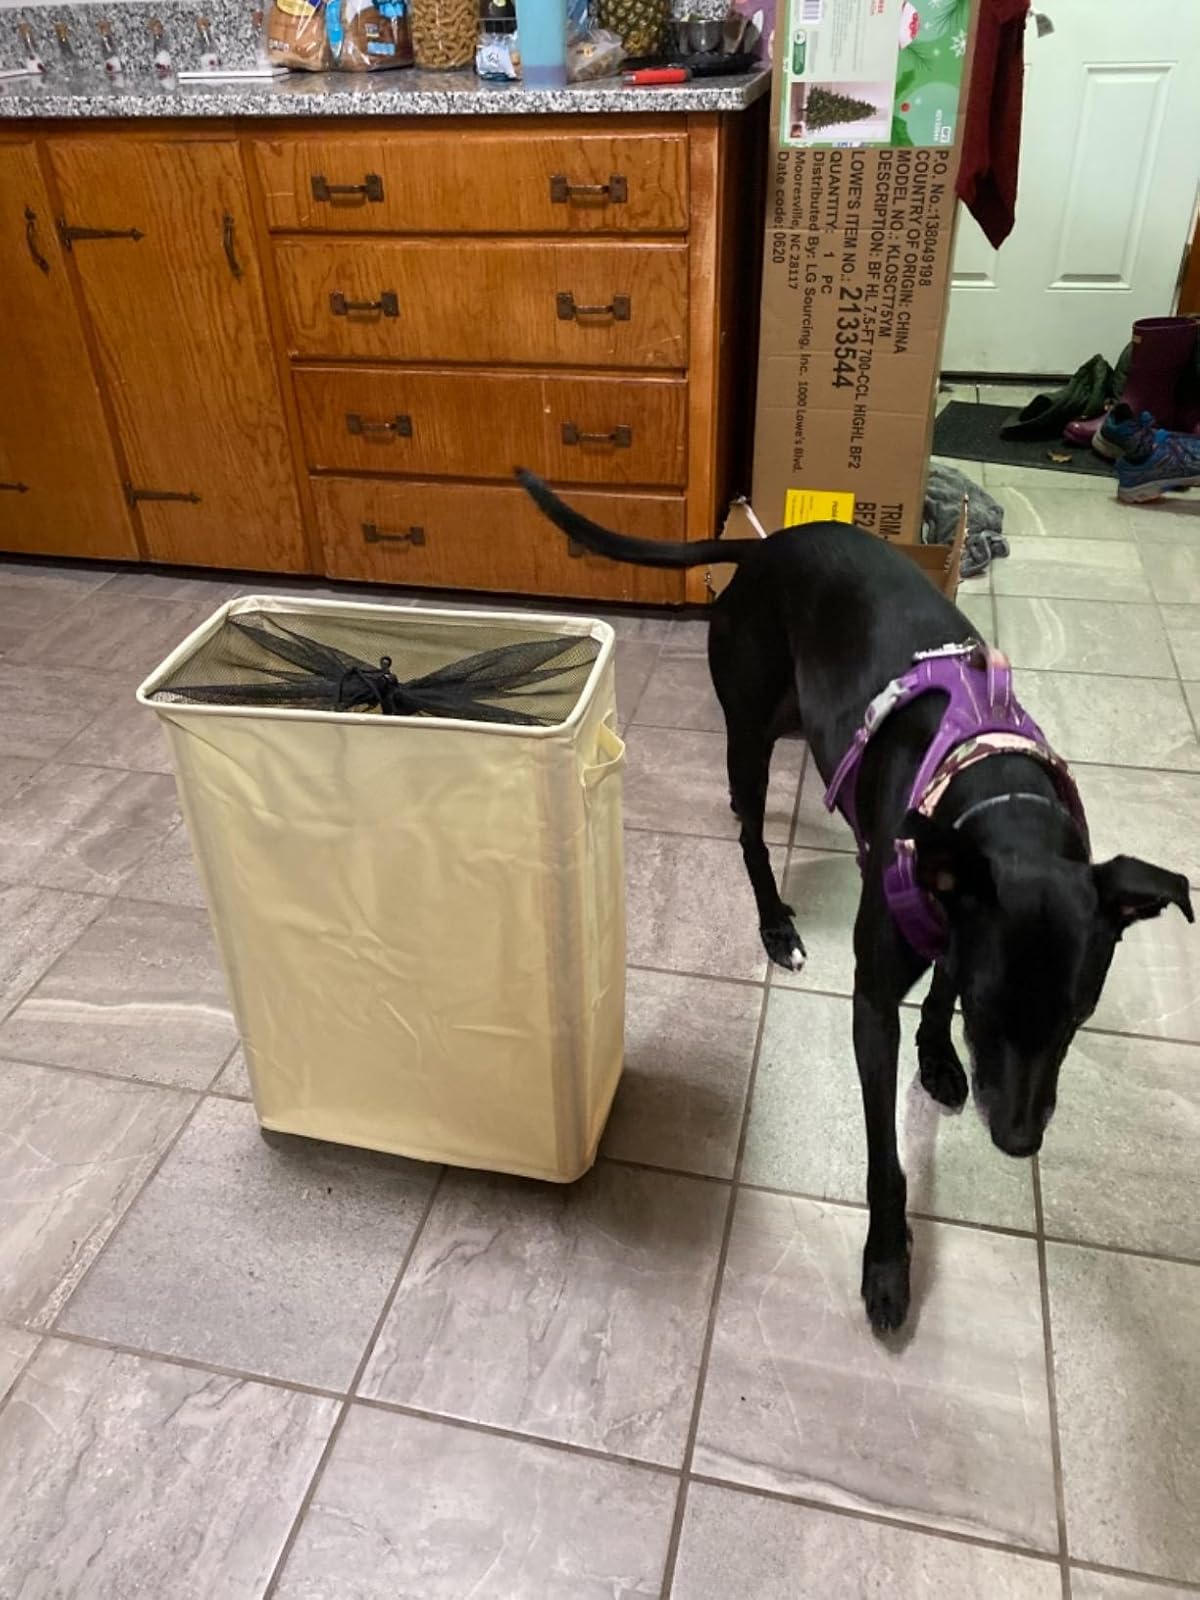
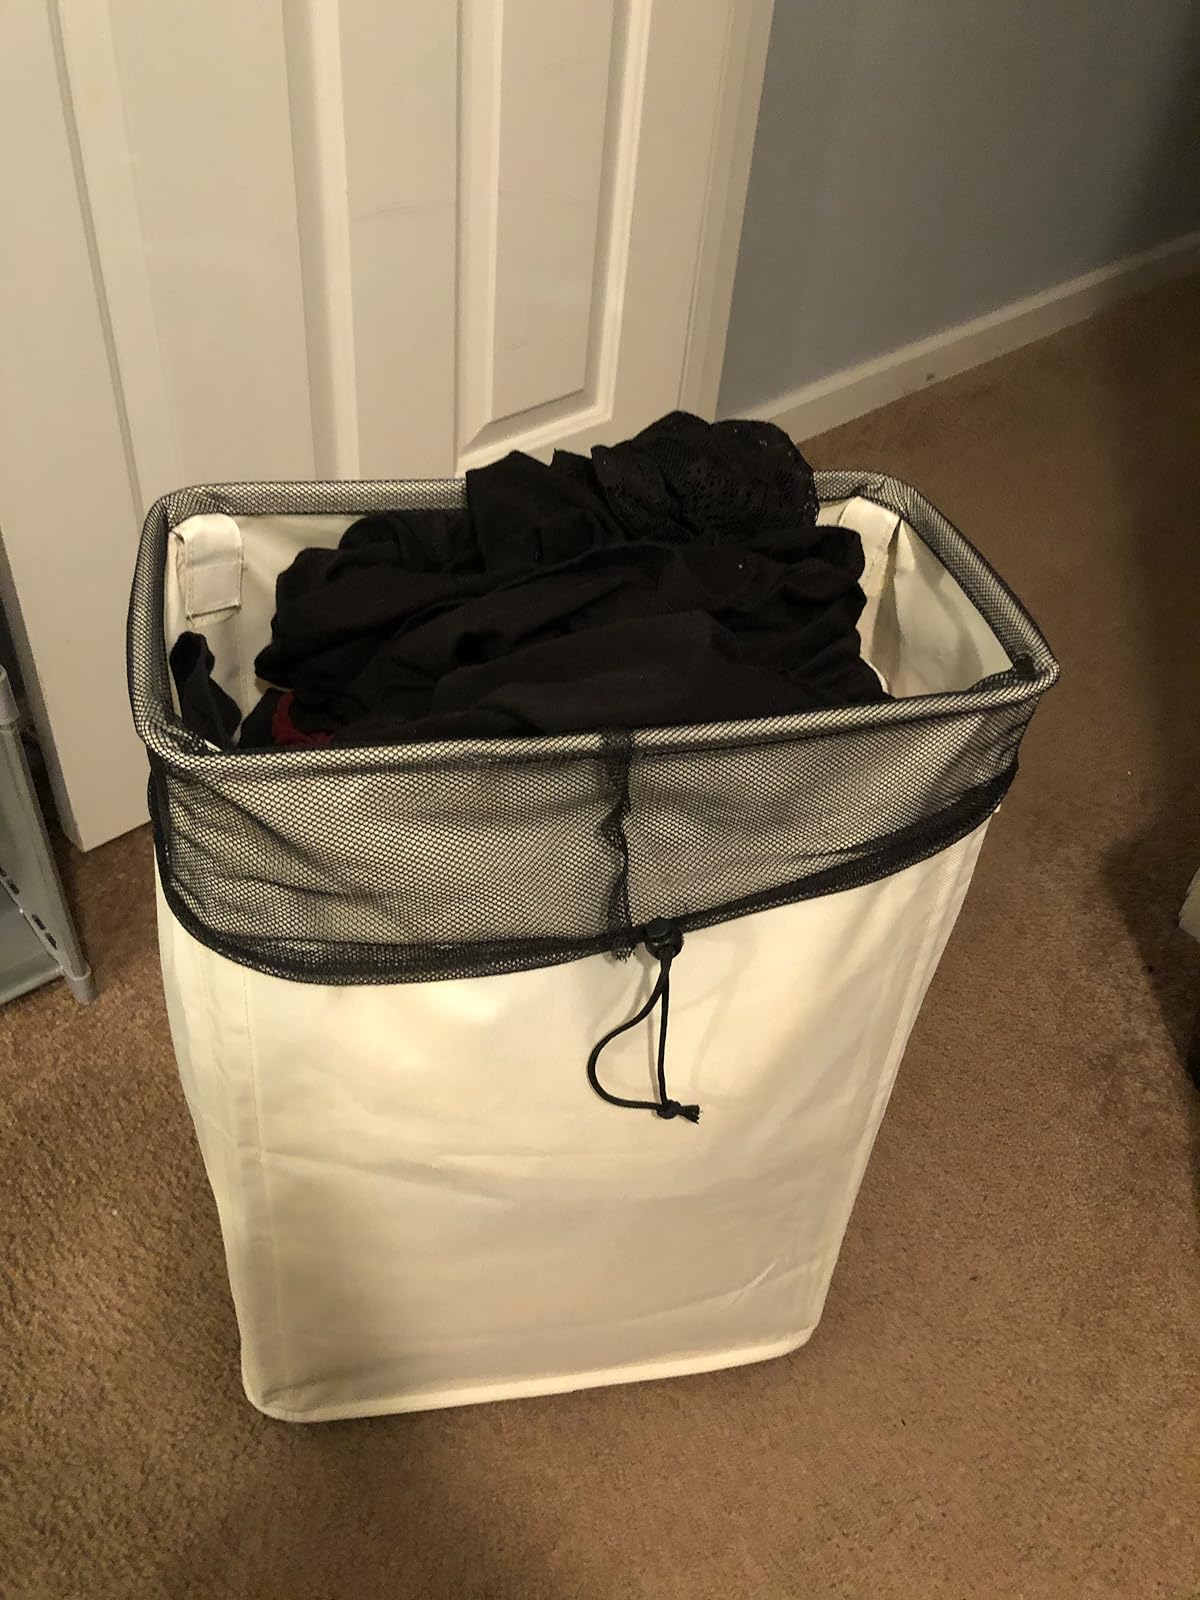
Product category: items_hamper
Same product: yes